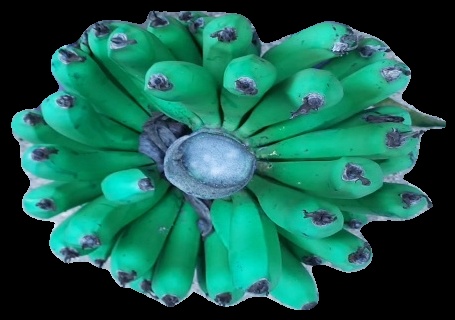
Variety: pachbale
Grade: grade2